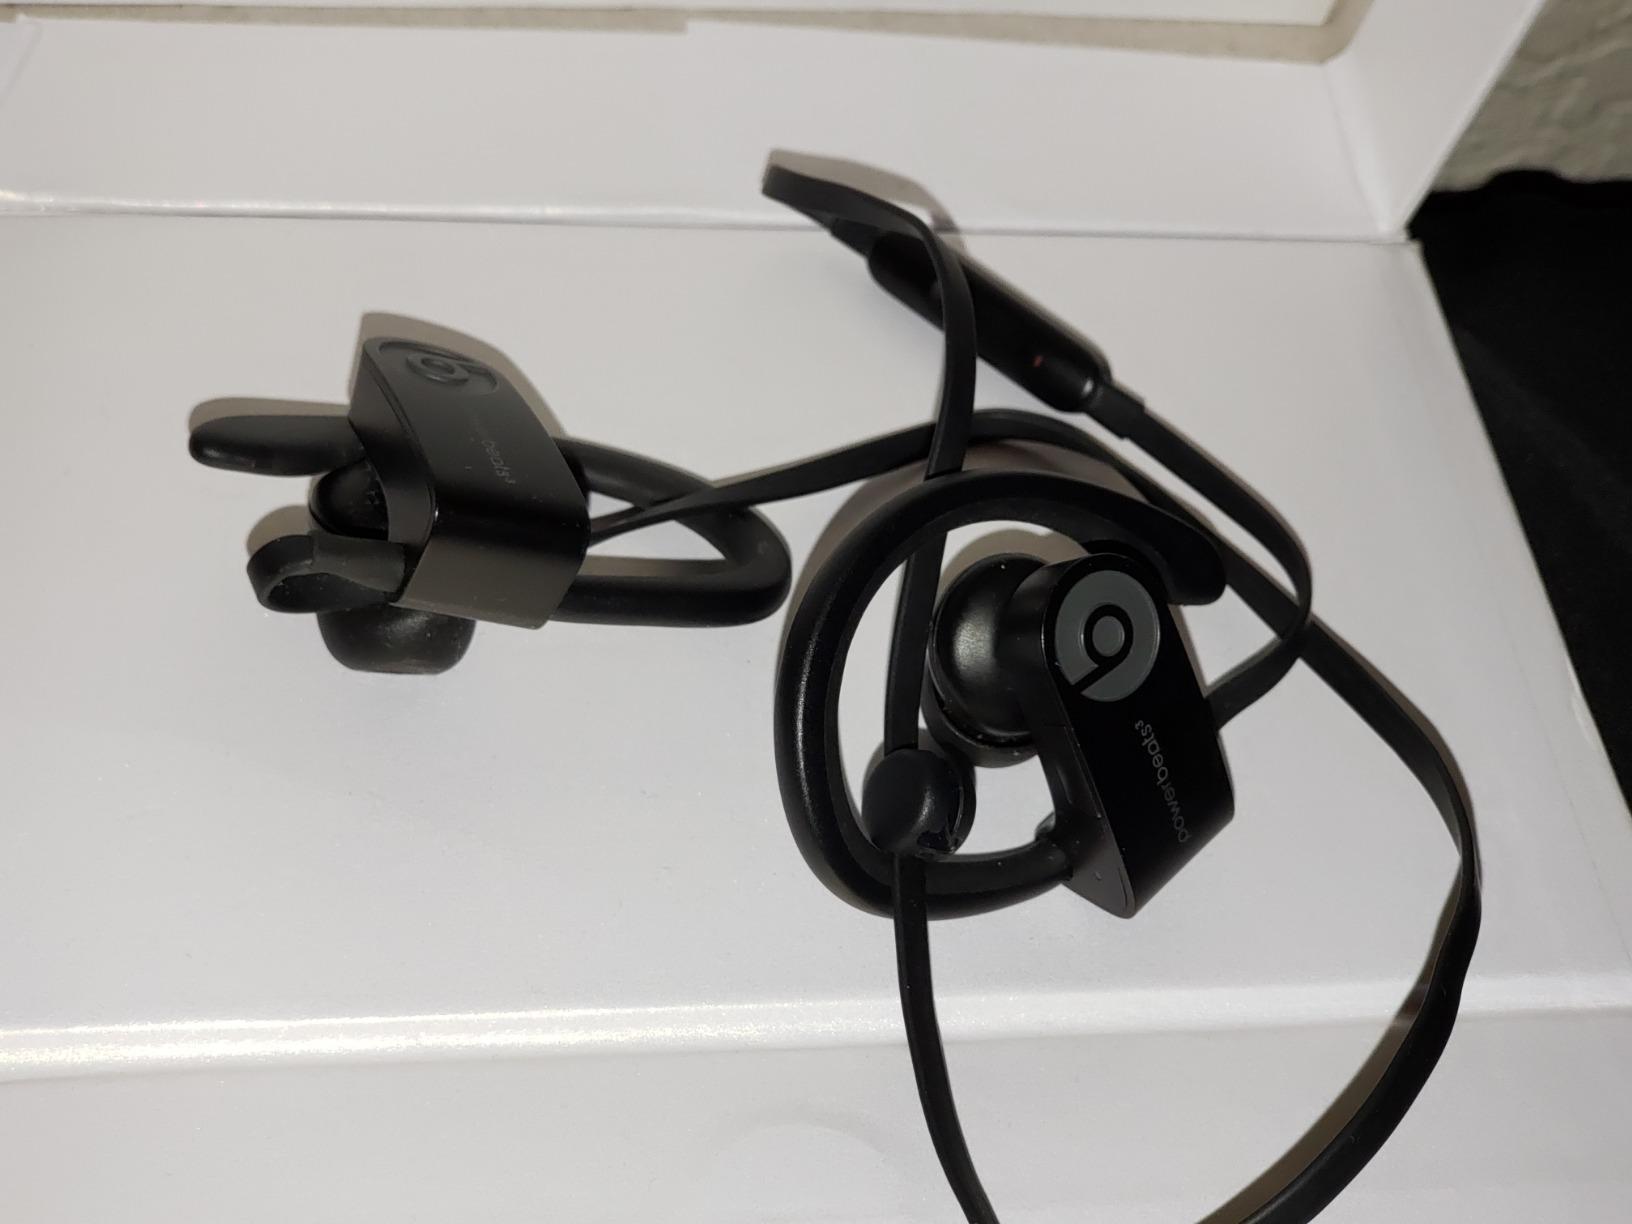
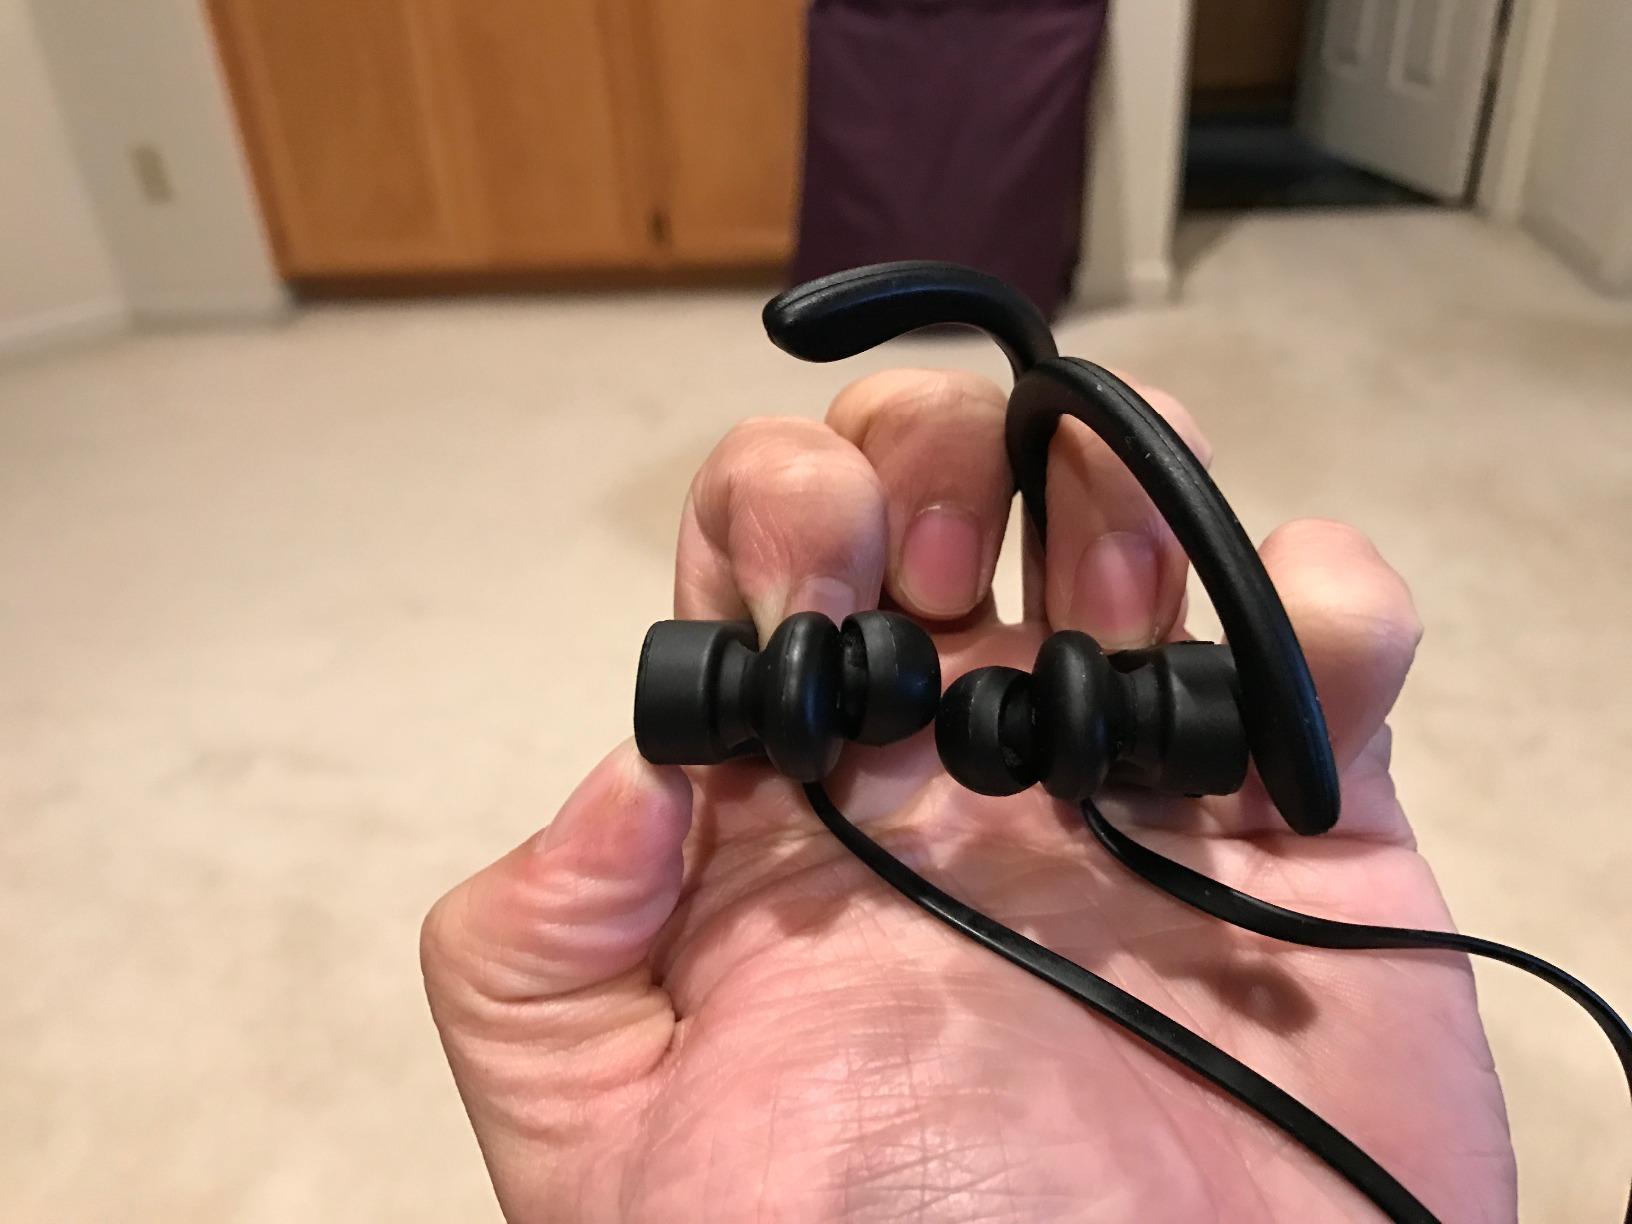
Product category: headphones
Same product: no